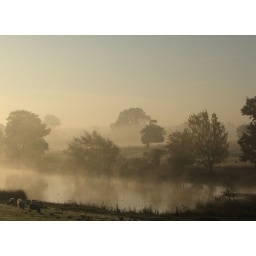
lake and sheep in the mist